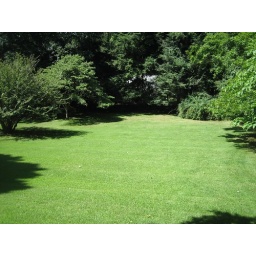
The white in the middle of the trees is the house below us.